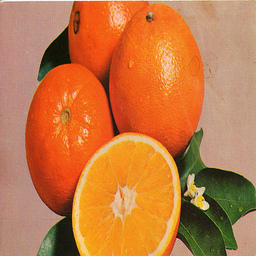
Label: peels